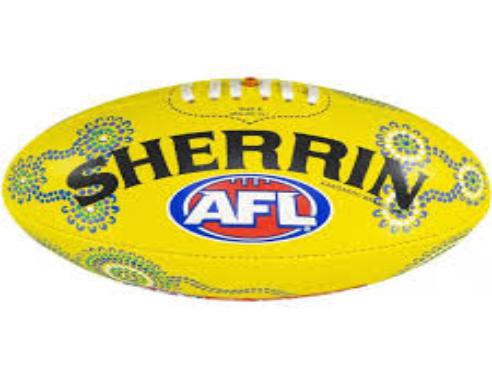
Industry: Sports